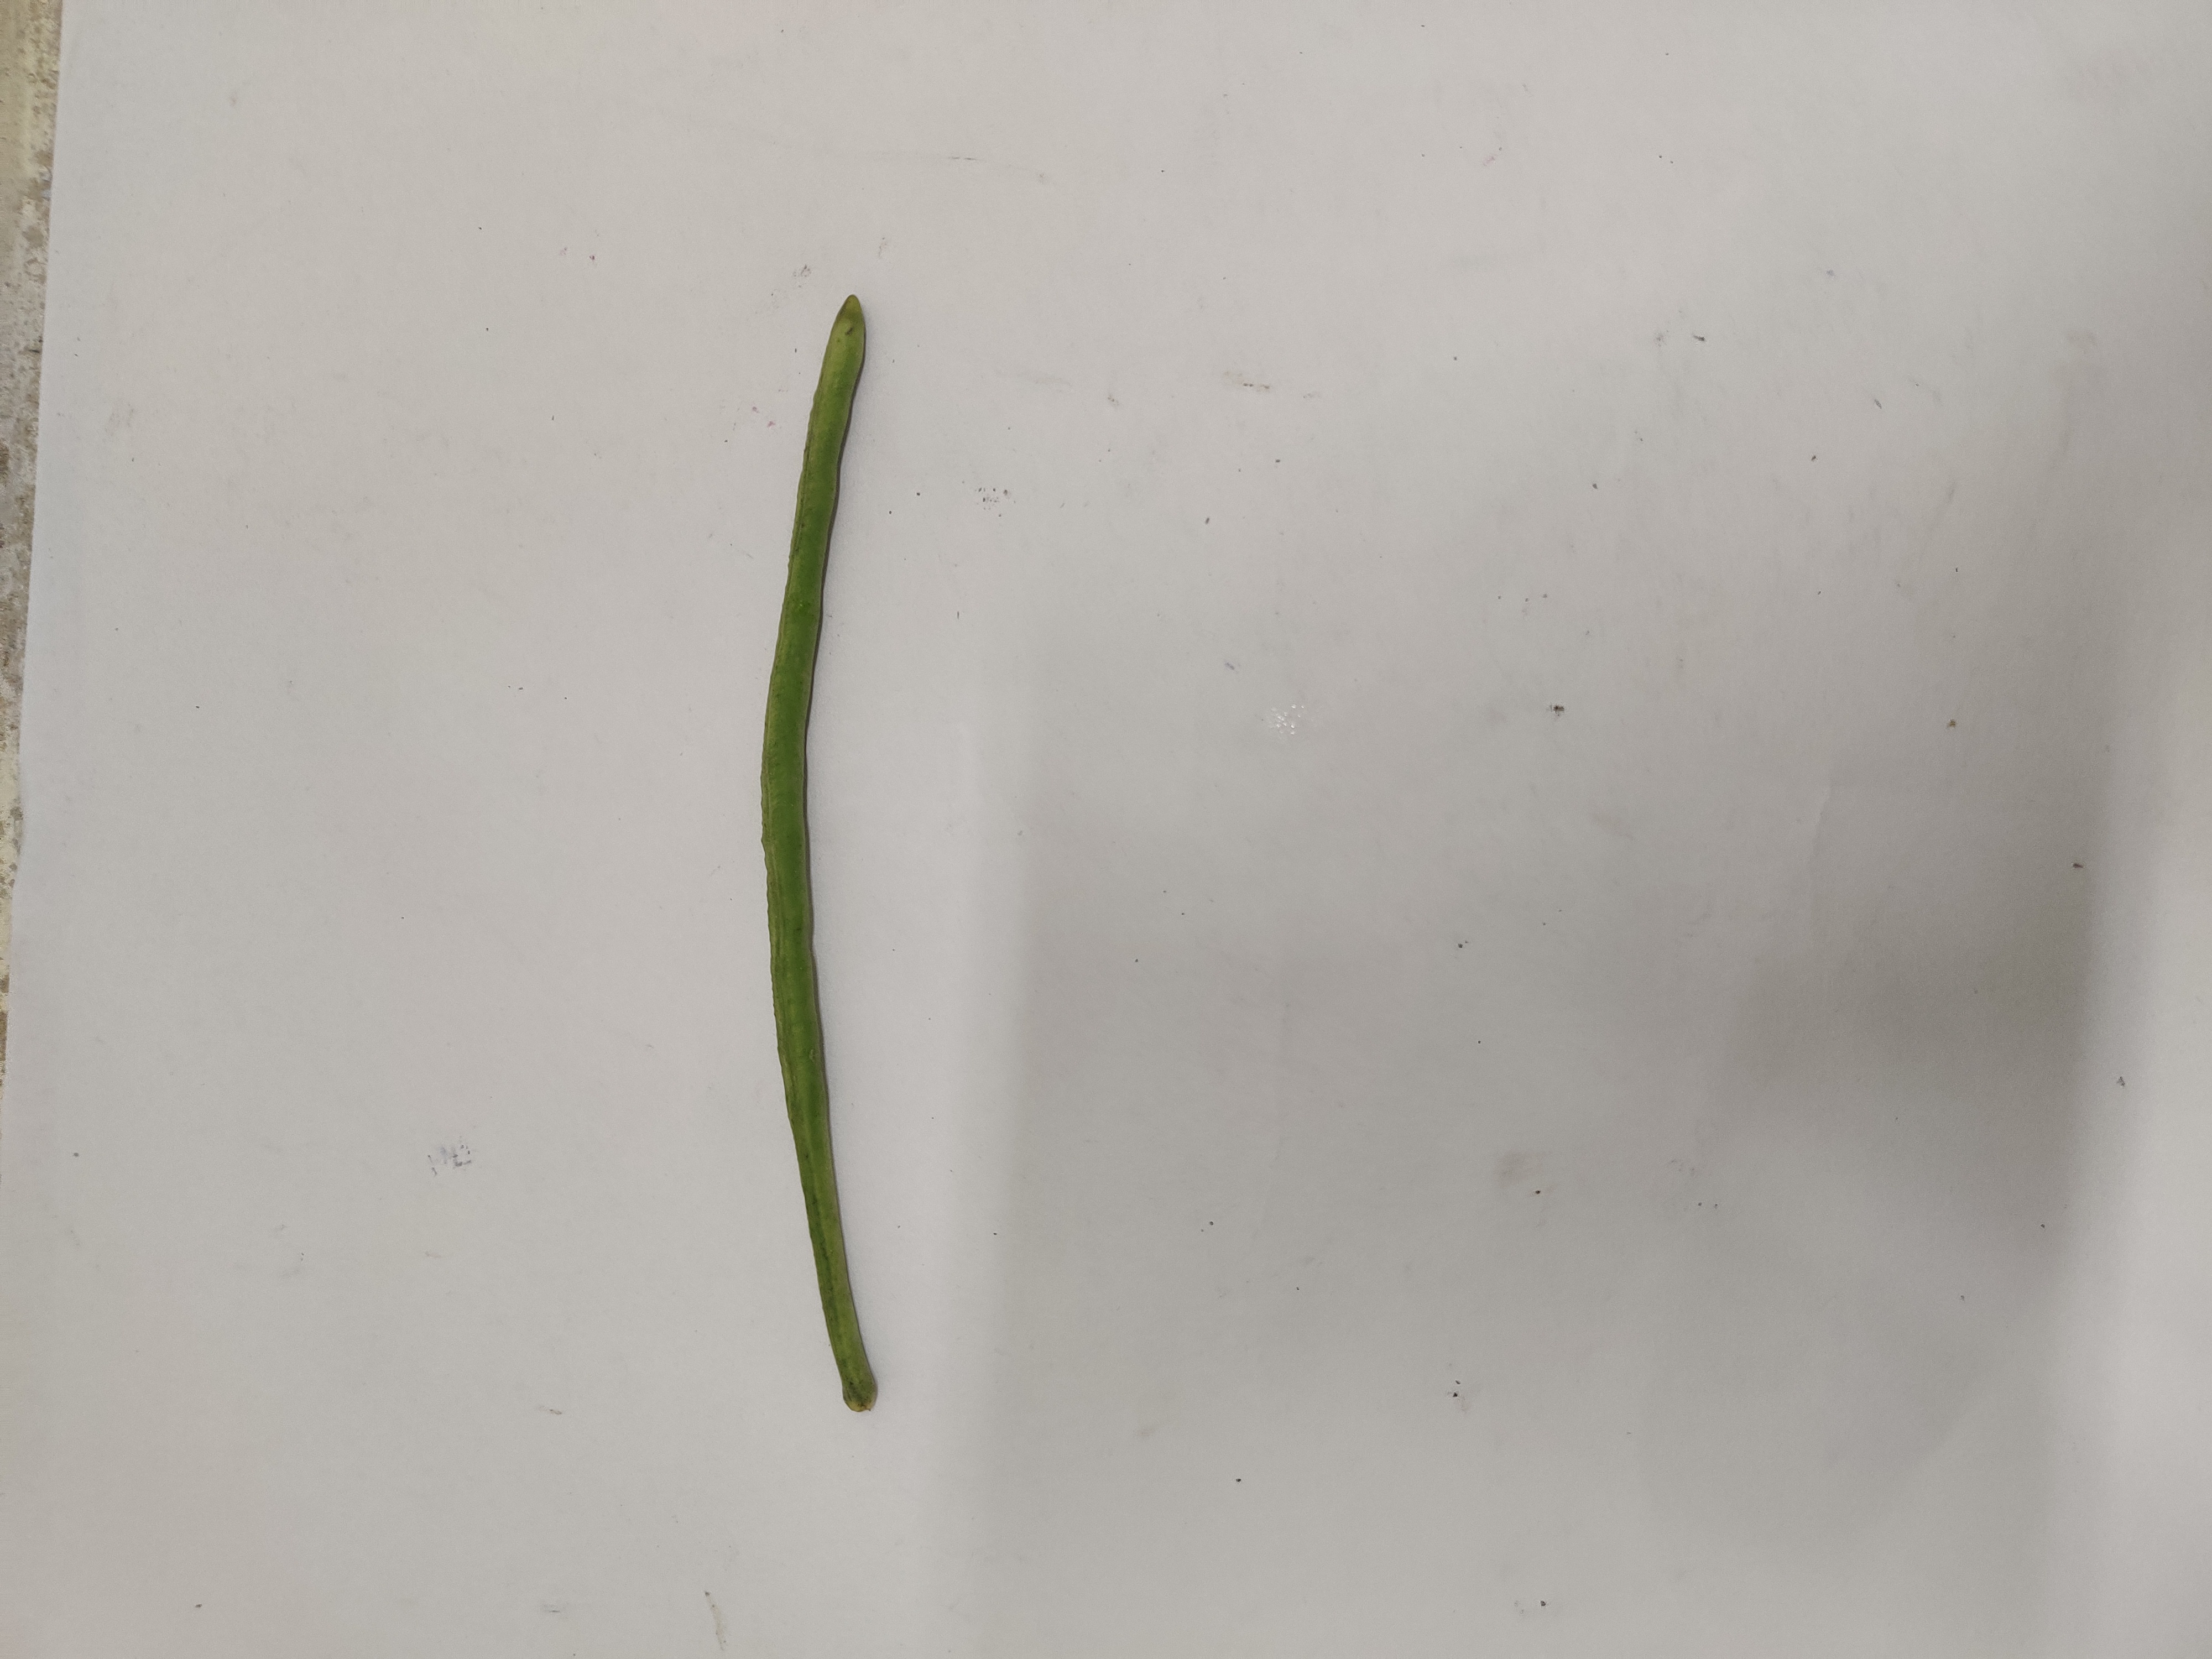
Crop: Cowpea
Condition: Severely Damaged